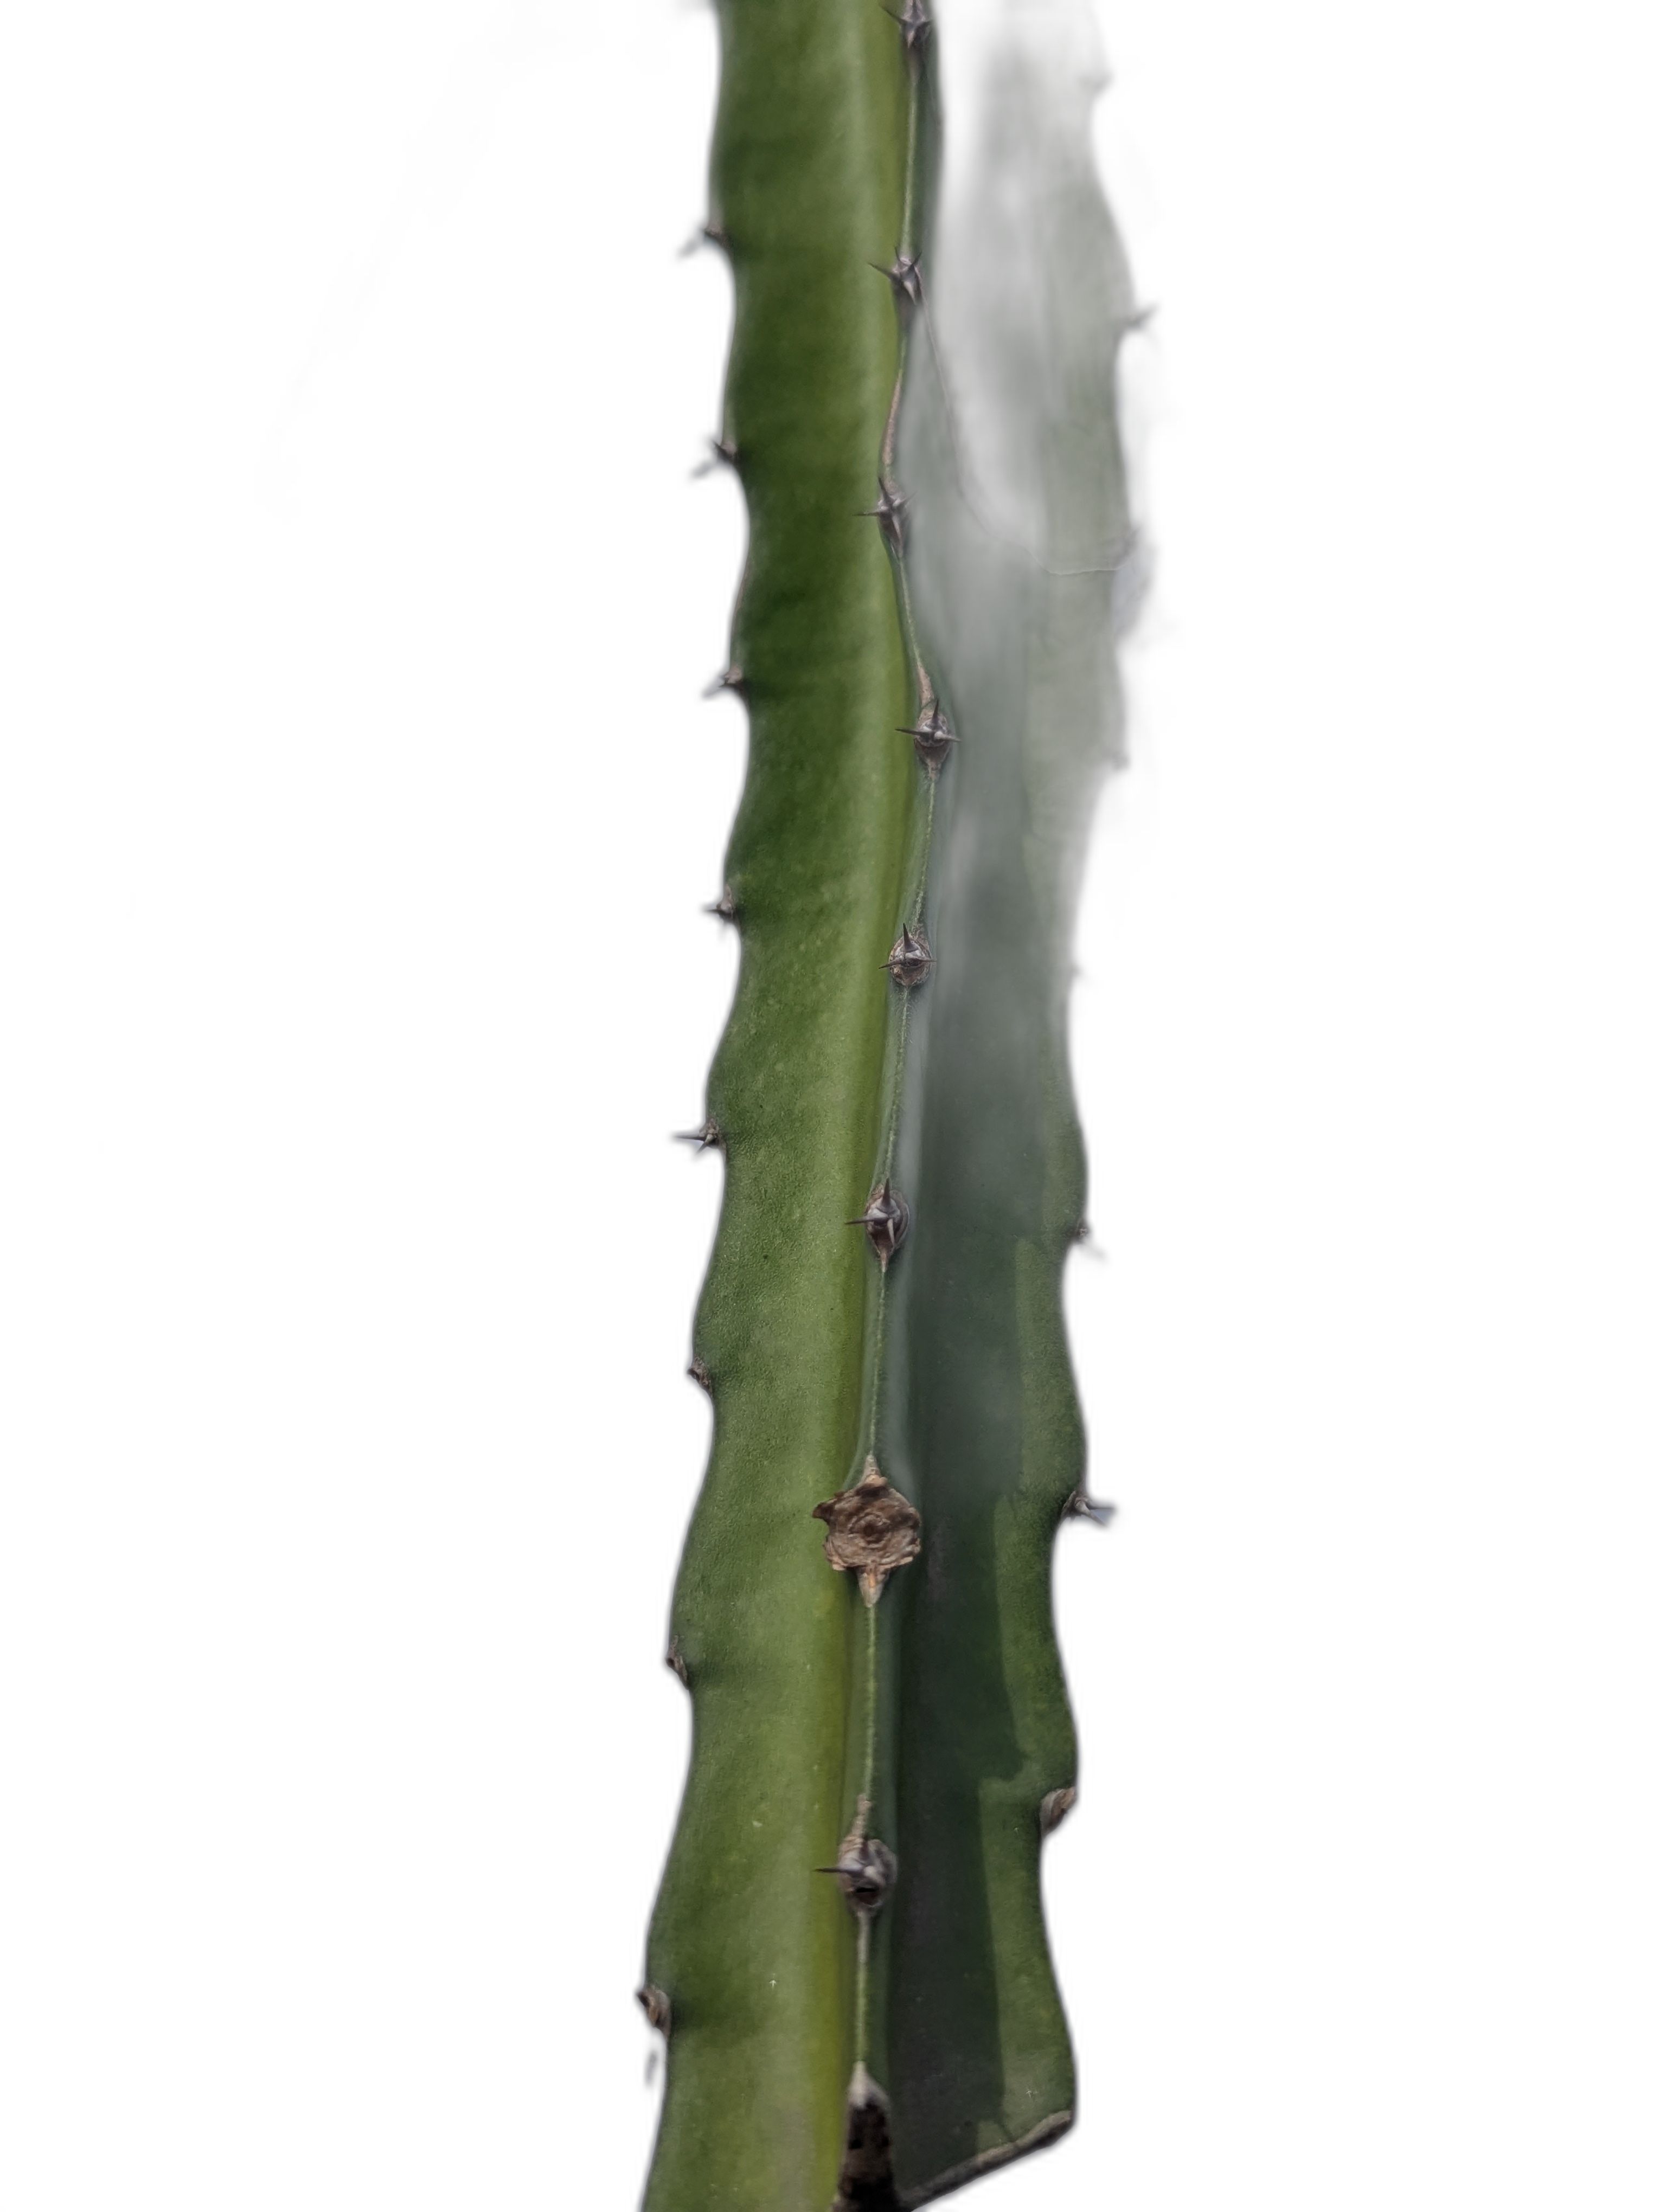
Label: Good leaf